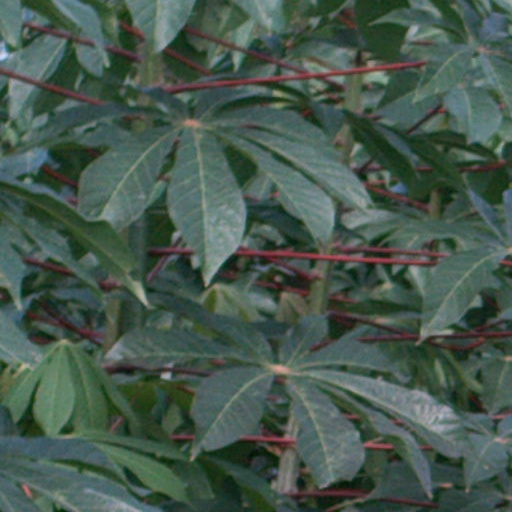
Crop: cassava